Wojciech Siudmak

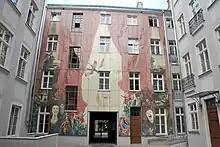
Siudmak's mural in Łódź

Denis Villeneuve, the director of "Dune" and "", revealed he had been inspired by Siudmiak's works describing them as "powerfully hypnotic" and "captivating the viewers with their profundity".